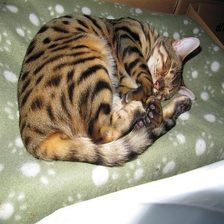
Species: cat
Breed: Bengal